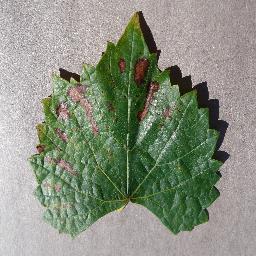
Label: Grape___Esca_(Black_Measles)